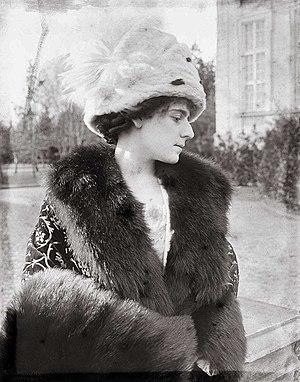
Thea Sternheim, née Thea Bauer, née le 25 novembre 1883 à Neuss et morte le 5 juillet 1971, est une écrivaine allemande.